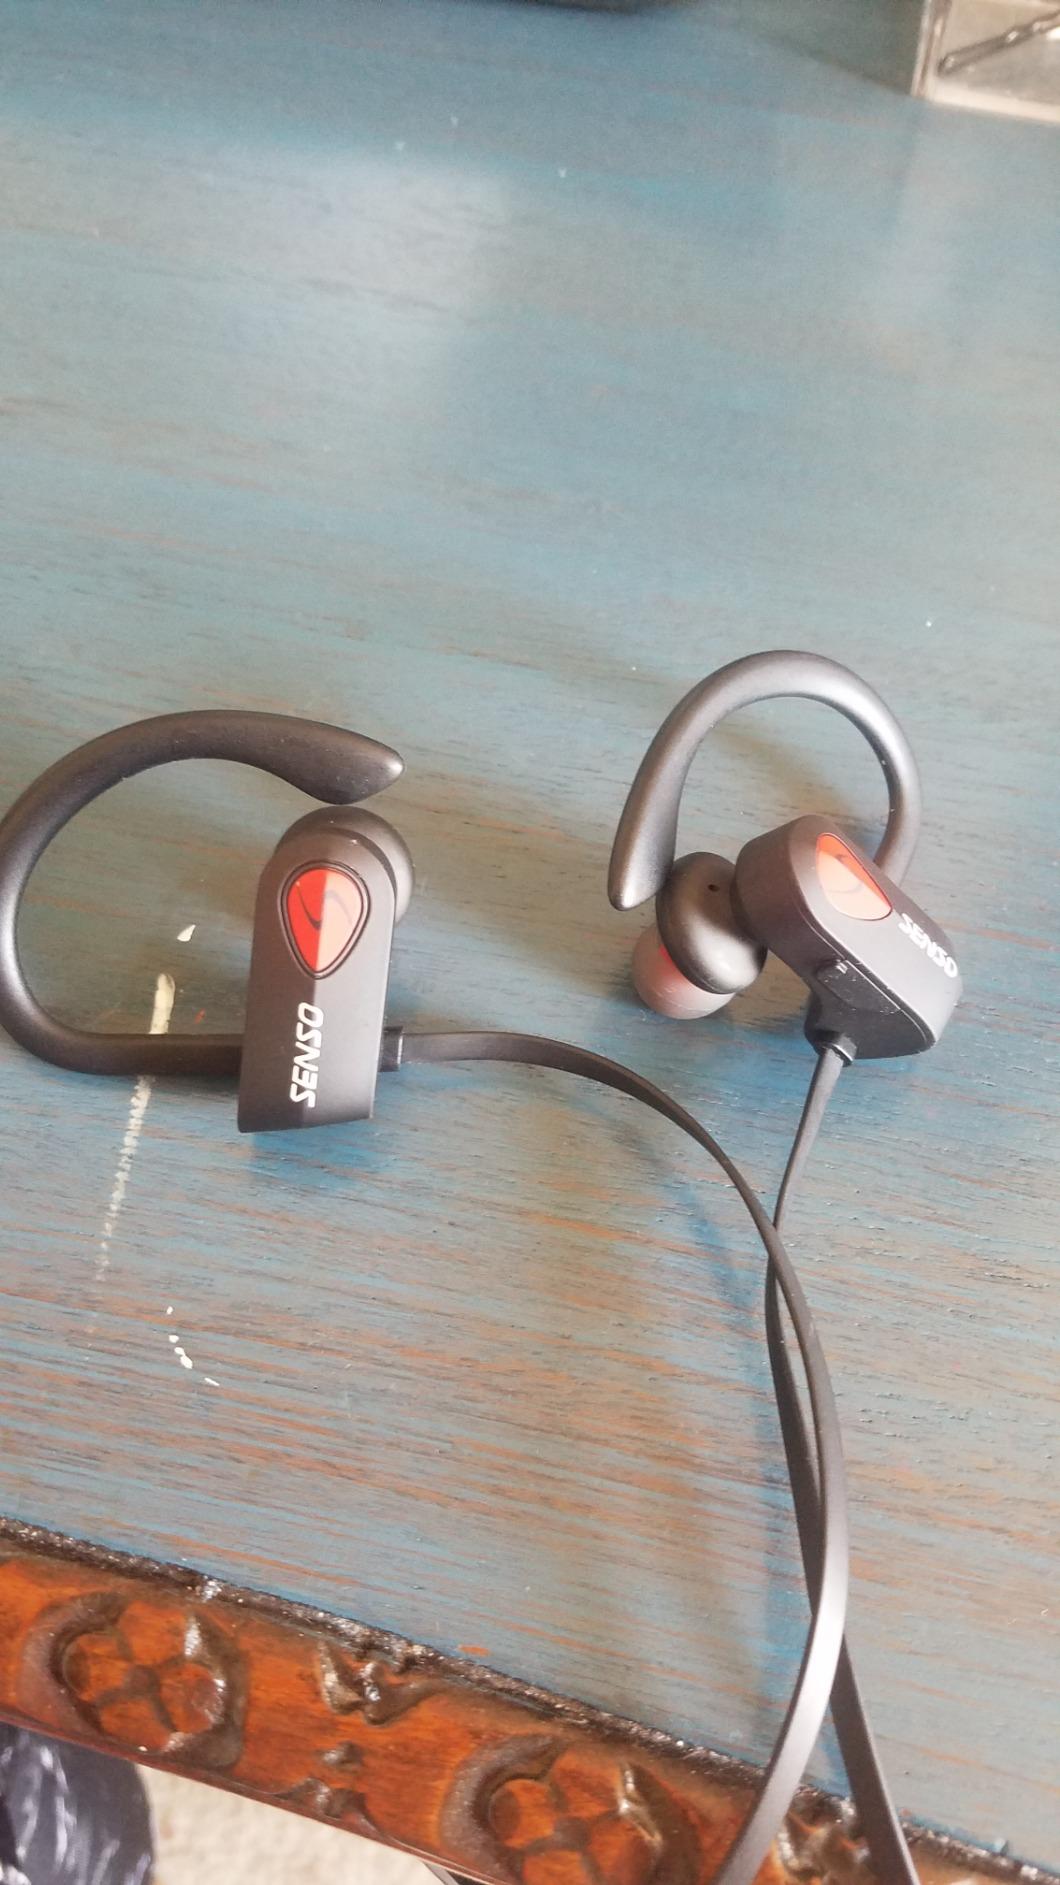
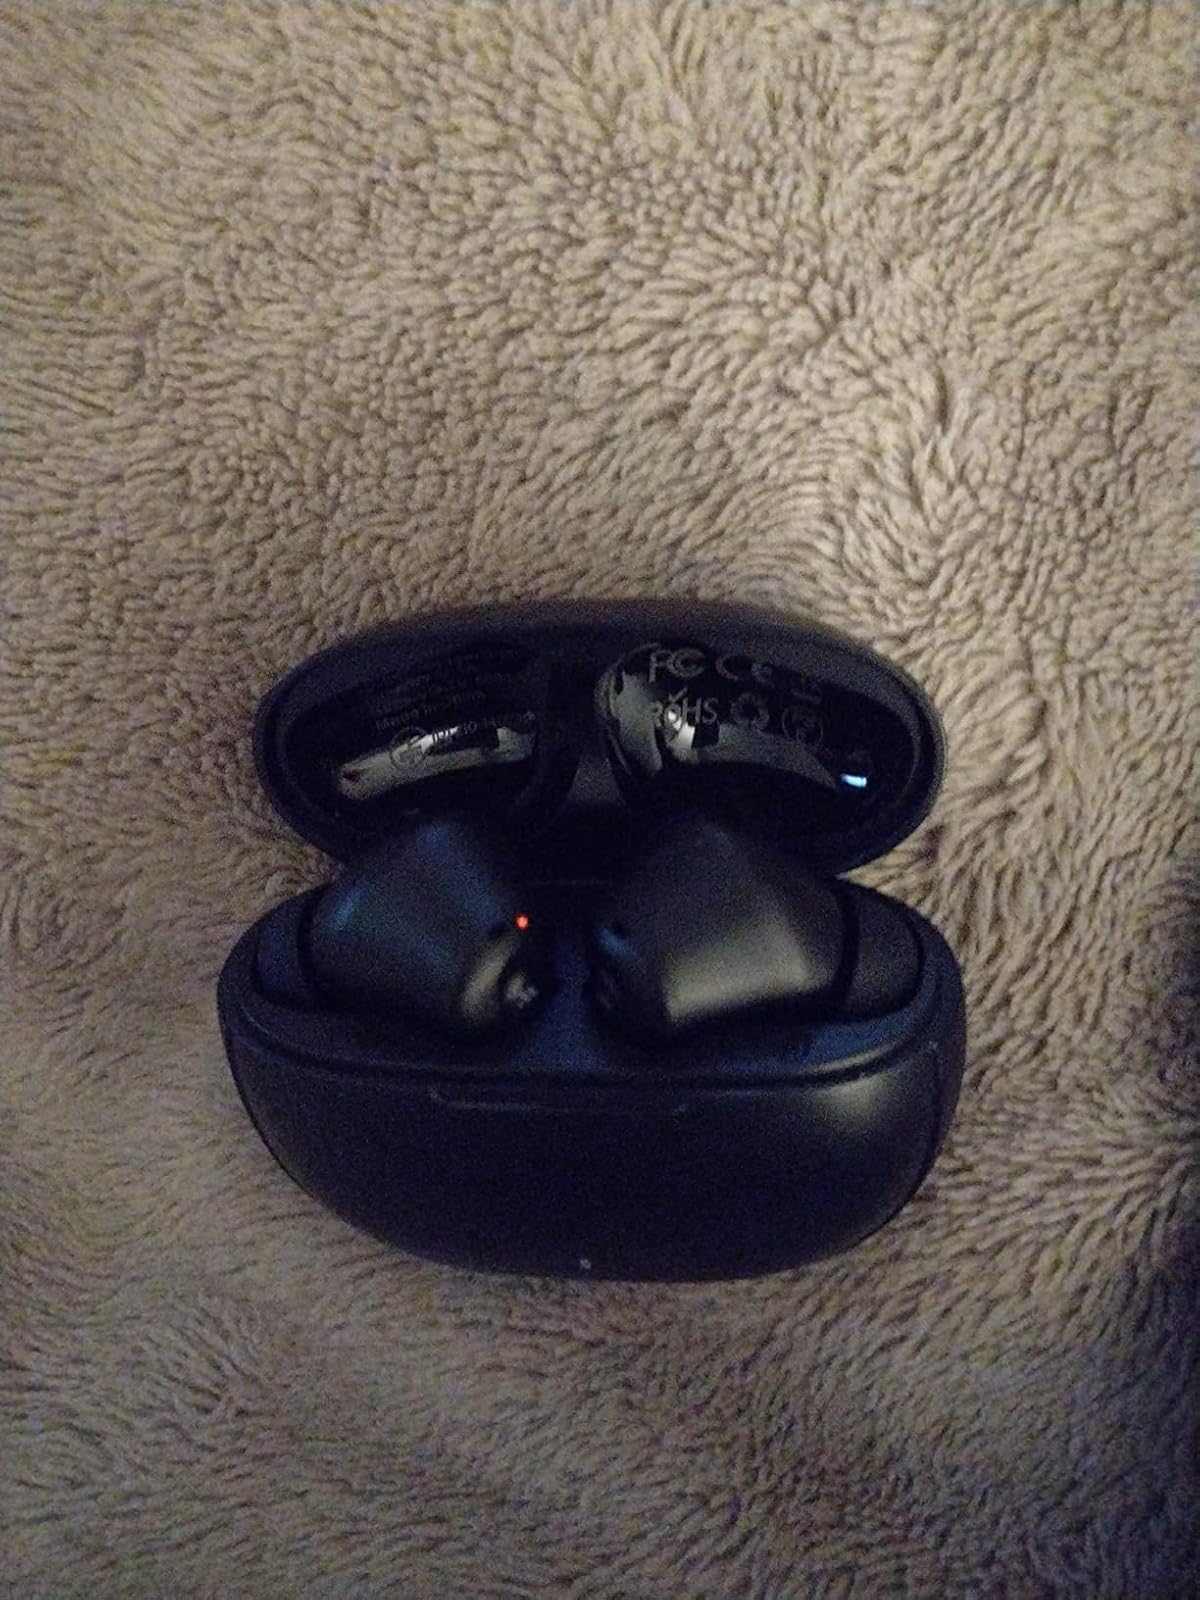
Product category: earbuds
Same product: no